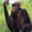
Label: chimpanzee